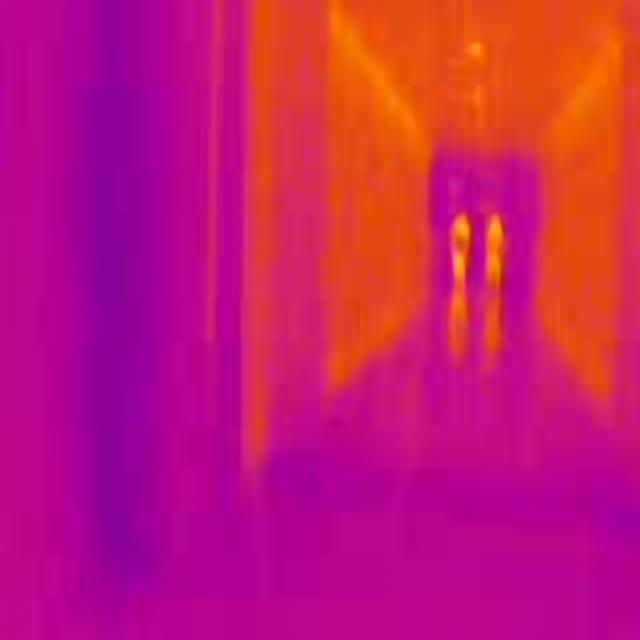
Detected objects:
label: person
label: person